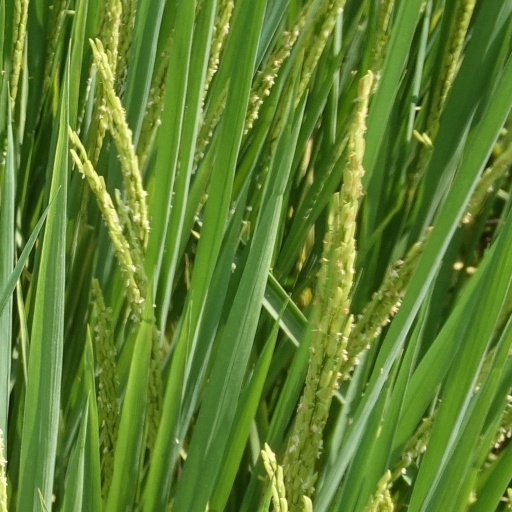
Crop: rice